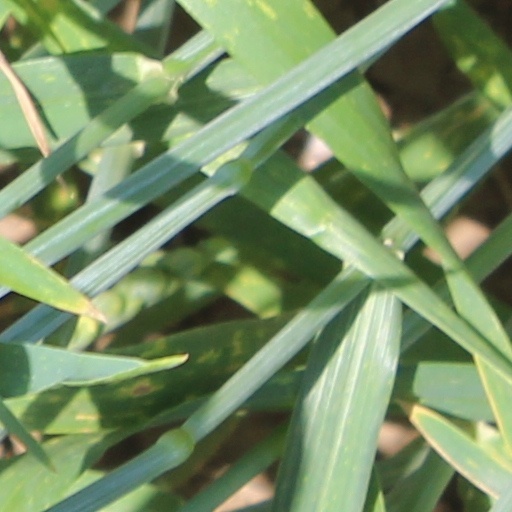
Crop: wheat